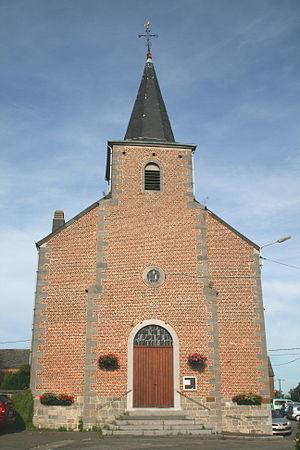
Mont-Gauthier (Belgique), l'église Saint-Remi (1854).
Mont-Gauthier est une section et un village de la ville belge de Rochefort situés en Région wallonne dans la province de Namur.